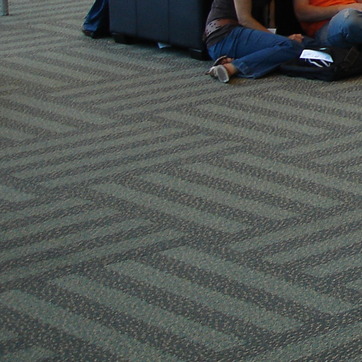
Material: carpet